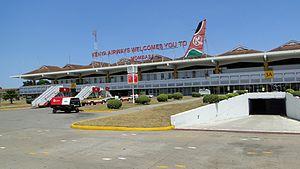
Aérogare vue de la piste en 2010
Mombasa, est une ville portuaire du sud du Kenya sur l'océan Indien ; c'est le chef-lieu du comté de Mombasa. Elle se trouve à 440 km au sud-est de la capitale Nairobi.
L'aéroport international Moi, aussi connu sous le nom d'aéroport de Mombasa, est le 2ᵉ plus important aéroport du Kenya après l'aéroport international Jomo Kenyatta de Nairobi. Mombasa étant une île de petite dimension, il est situé à 12 km du centre ville sur le continent, sur le territoire de la municipalité de Port Reitz.